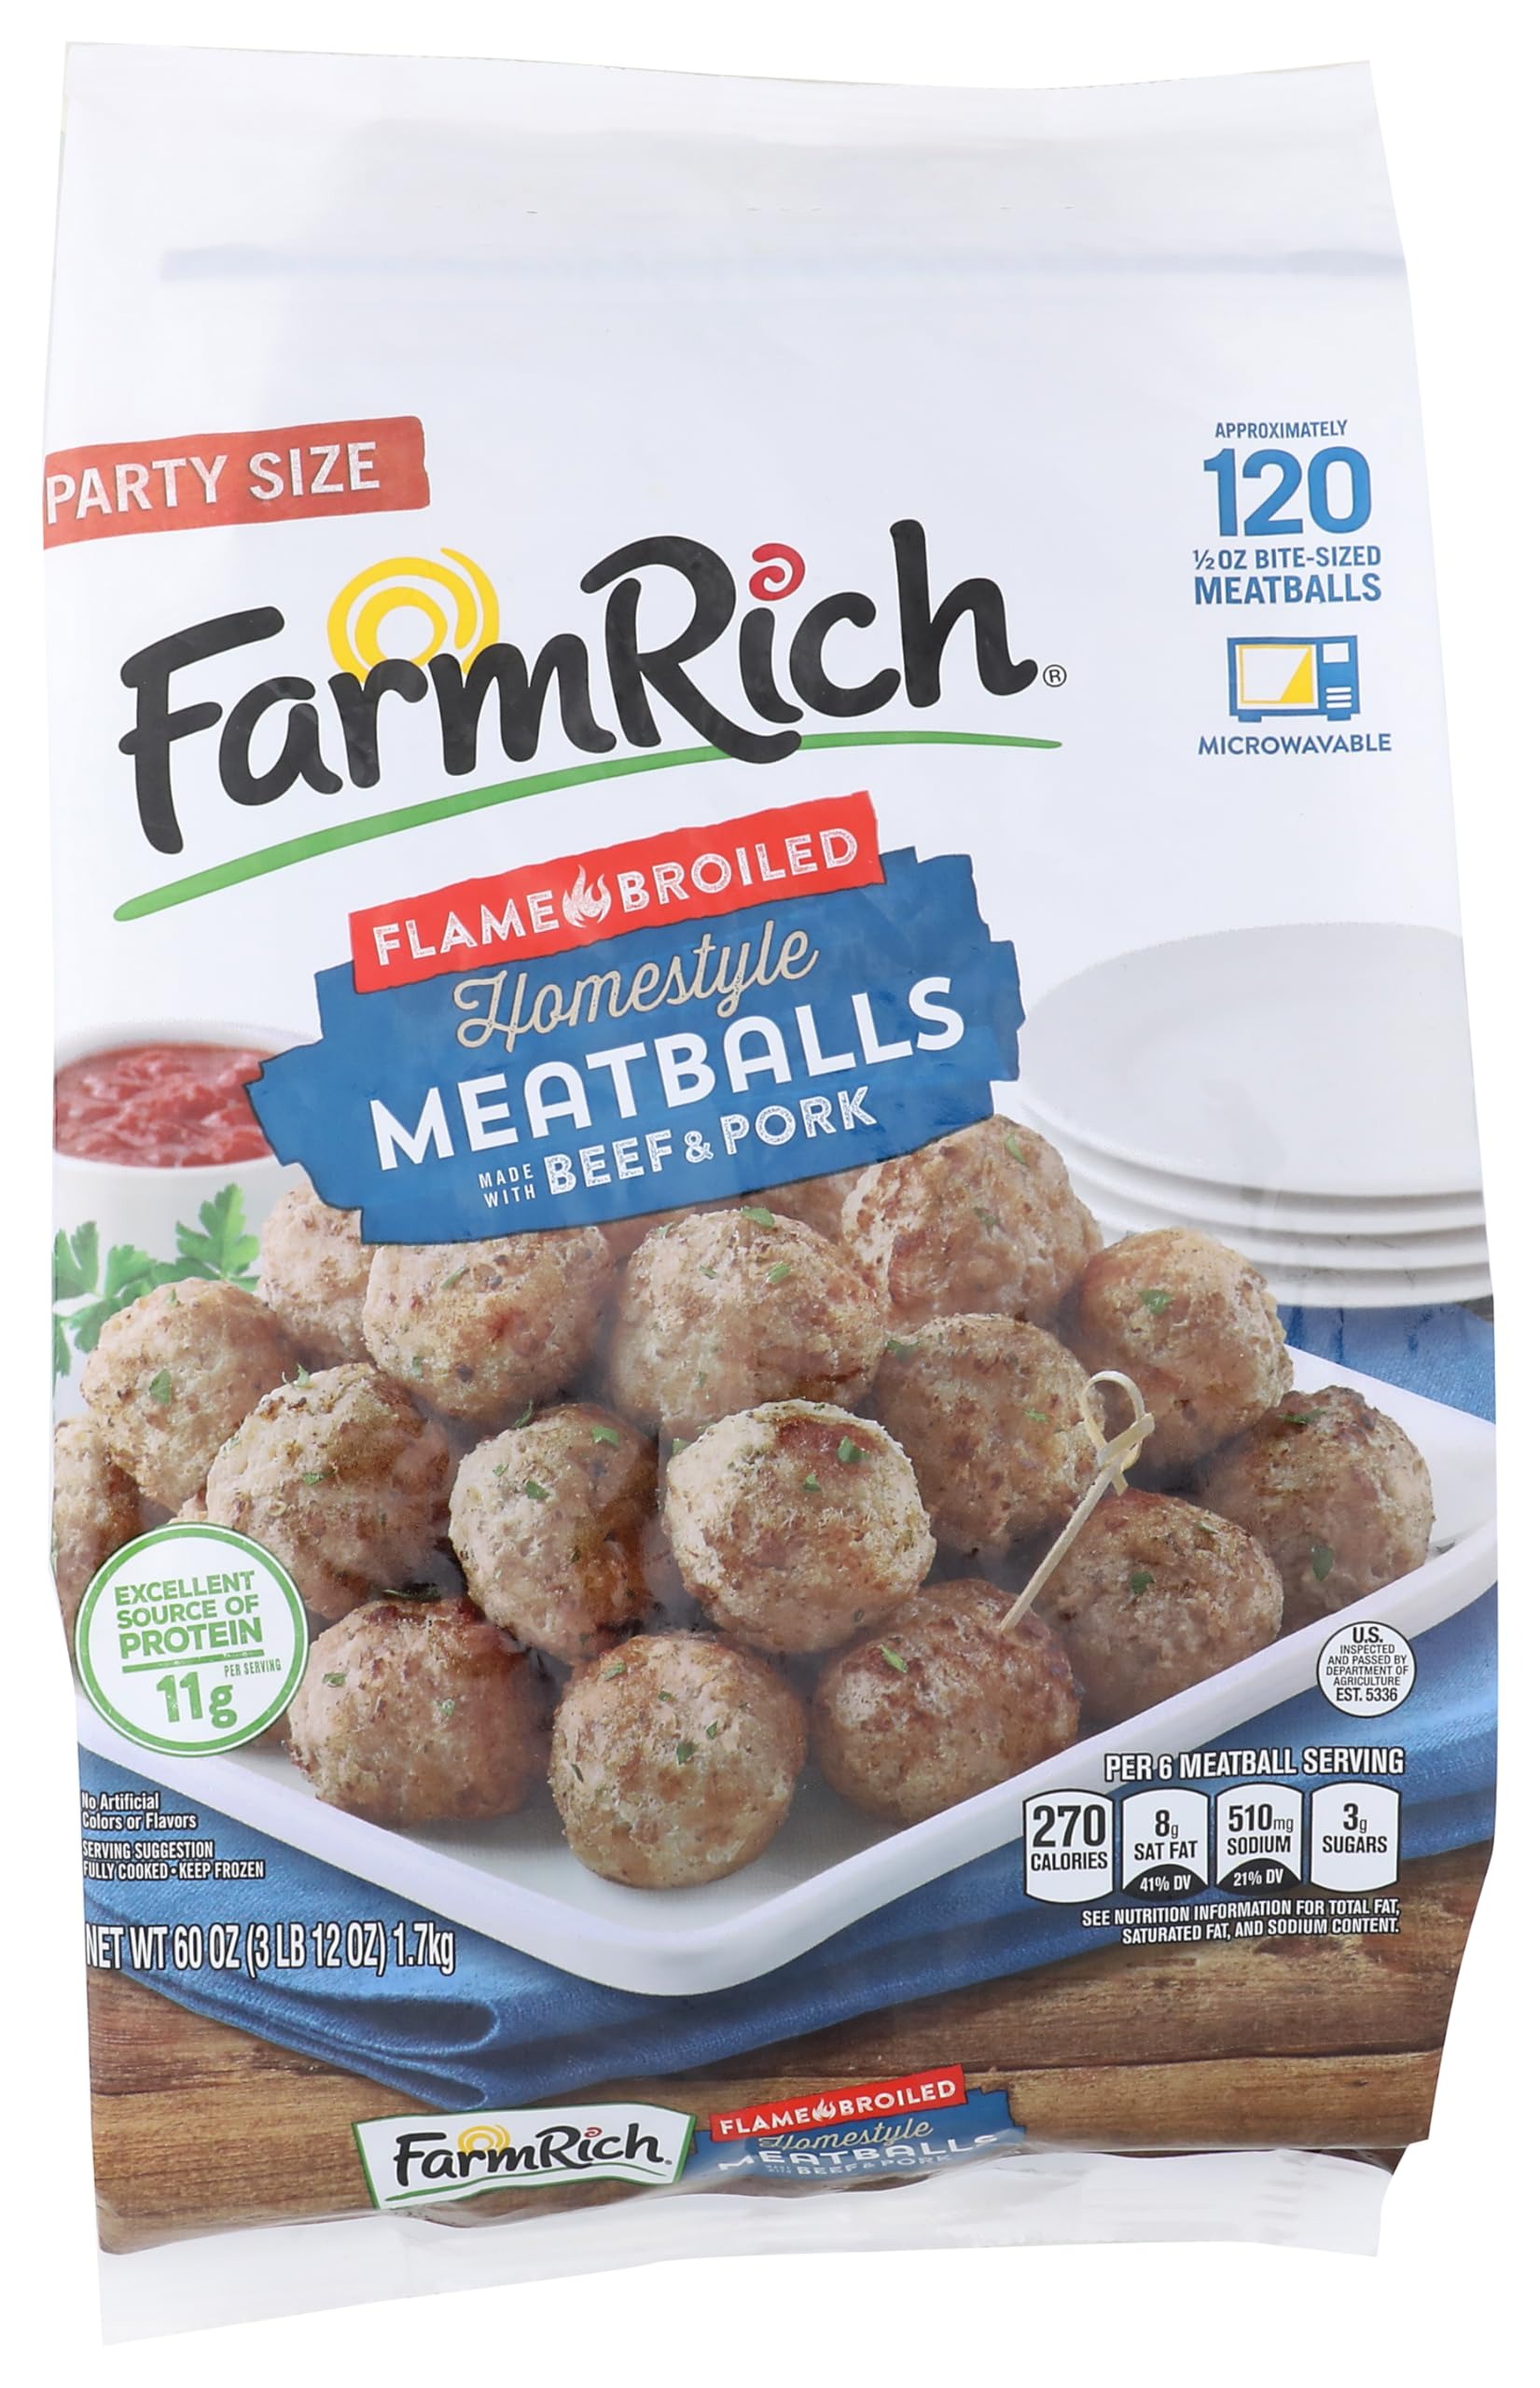
Item Name: Farm Rich Original Meatballs, 64 oz
Value: 64.0
Unit: Fl Oz

Price: 13.98